Holy Trinity Catholic Secondary School (Oakville)

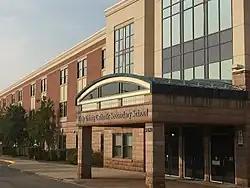

Holy Trinity Catholic Secondary School is a separate school located in North Oakville in the River Oaks area within Oakville, Ontario, Canada. Holy Trinity is a member of the Halton Catholic District School Board.